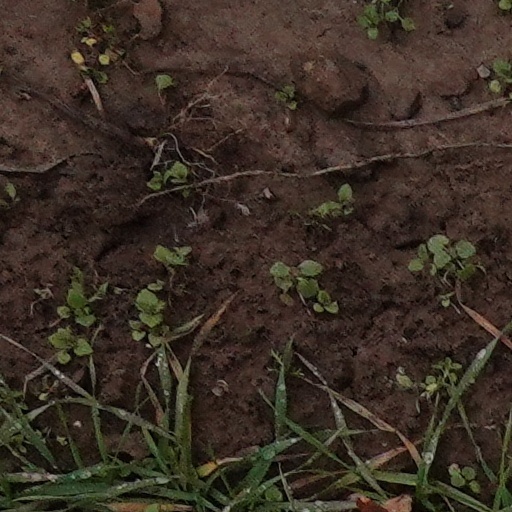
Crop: wheat